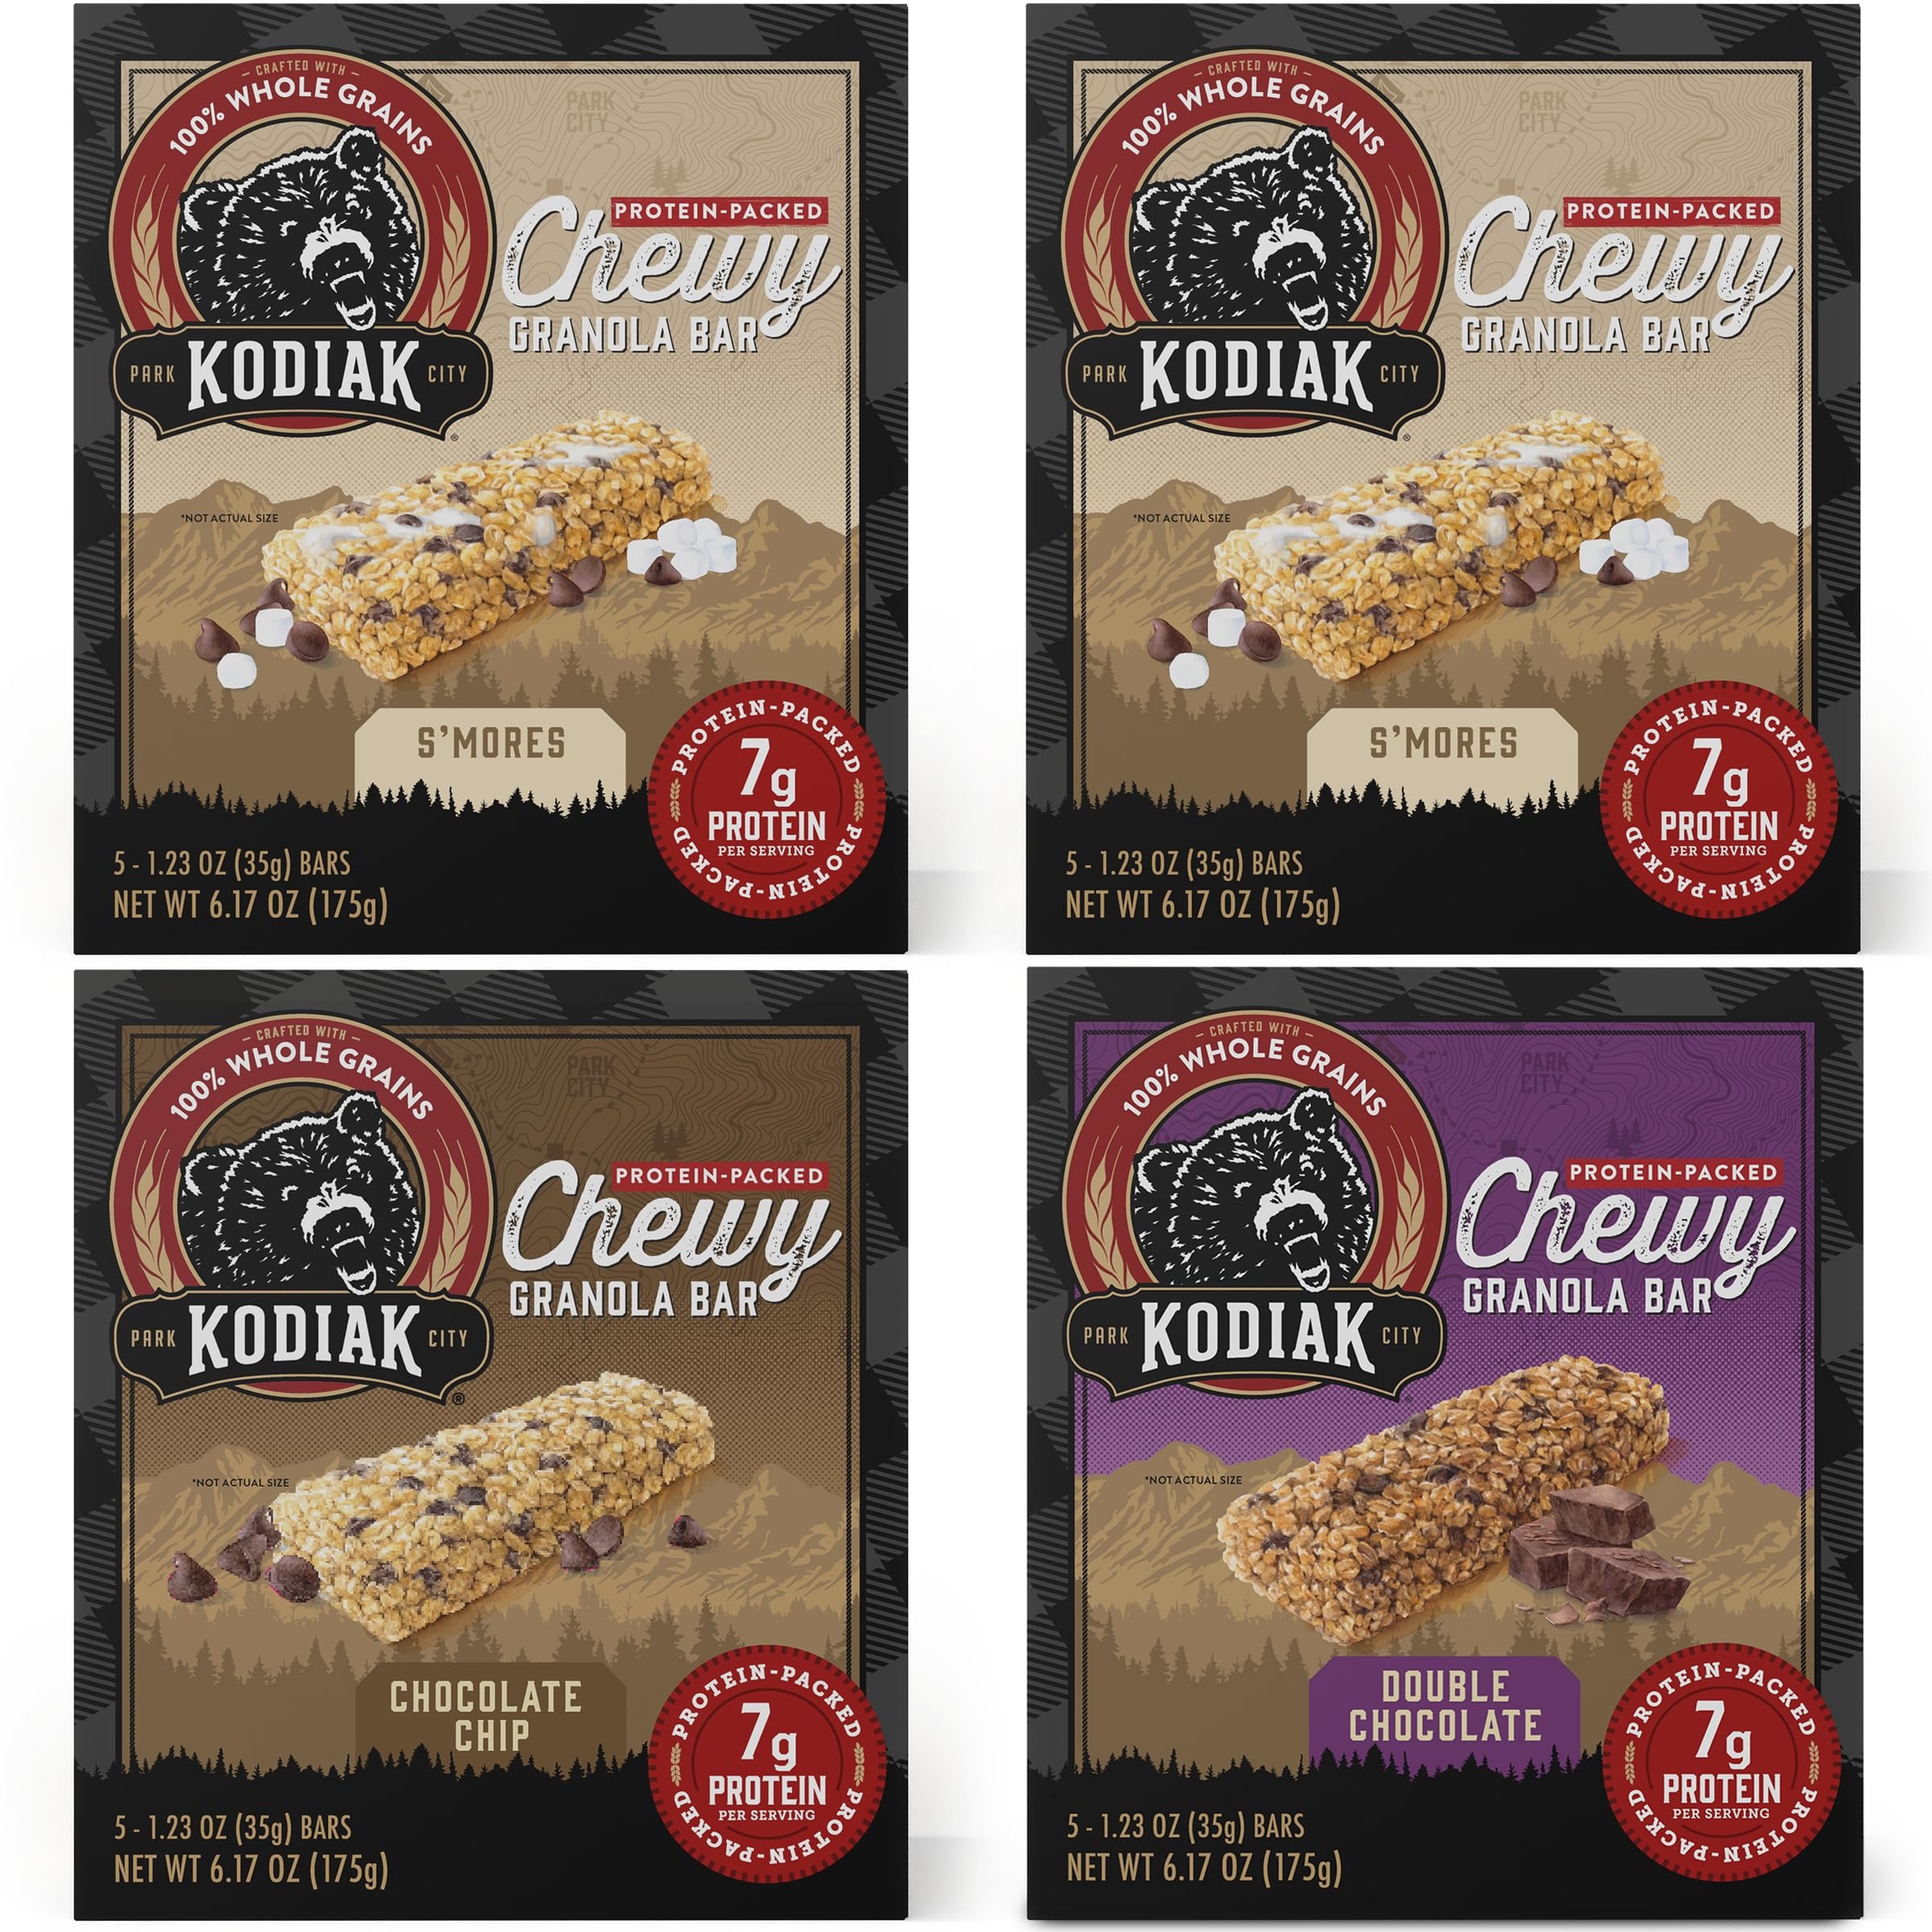
Item Name: Kodiak Cakes Chewy Granola Protein Snack Bars Variety Pack, S'mores, Chocolate Chip, Double Chocolate, High Protein, 100% Whole Grains, Pack of 4 (20 bars total)
Bullet Point 1: You will receive a Pack of (4) Boxes of Kodiak Cakes Chewy Granola Bars: 2 boxes S'mores, 1 box Chocolate Chip, 1 box Double Chocolate (20 Pouches Total)
Bullet Point 2: 7 grams of protein per serving
Bullet Point 3: Grab and Go with this guilt-free, protein packed snack - perfect out on the trail, in the gym or at the office
Value: 20.0
Unit: Count

Price: 43.85